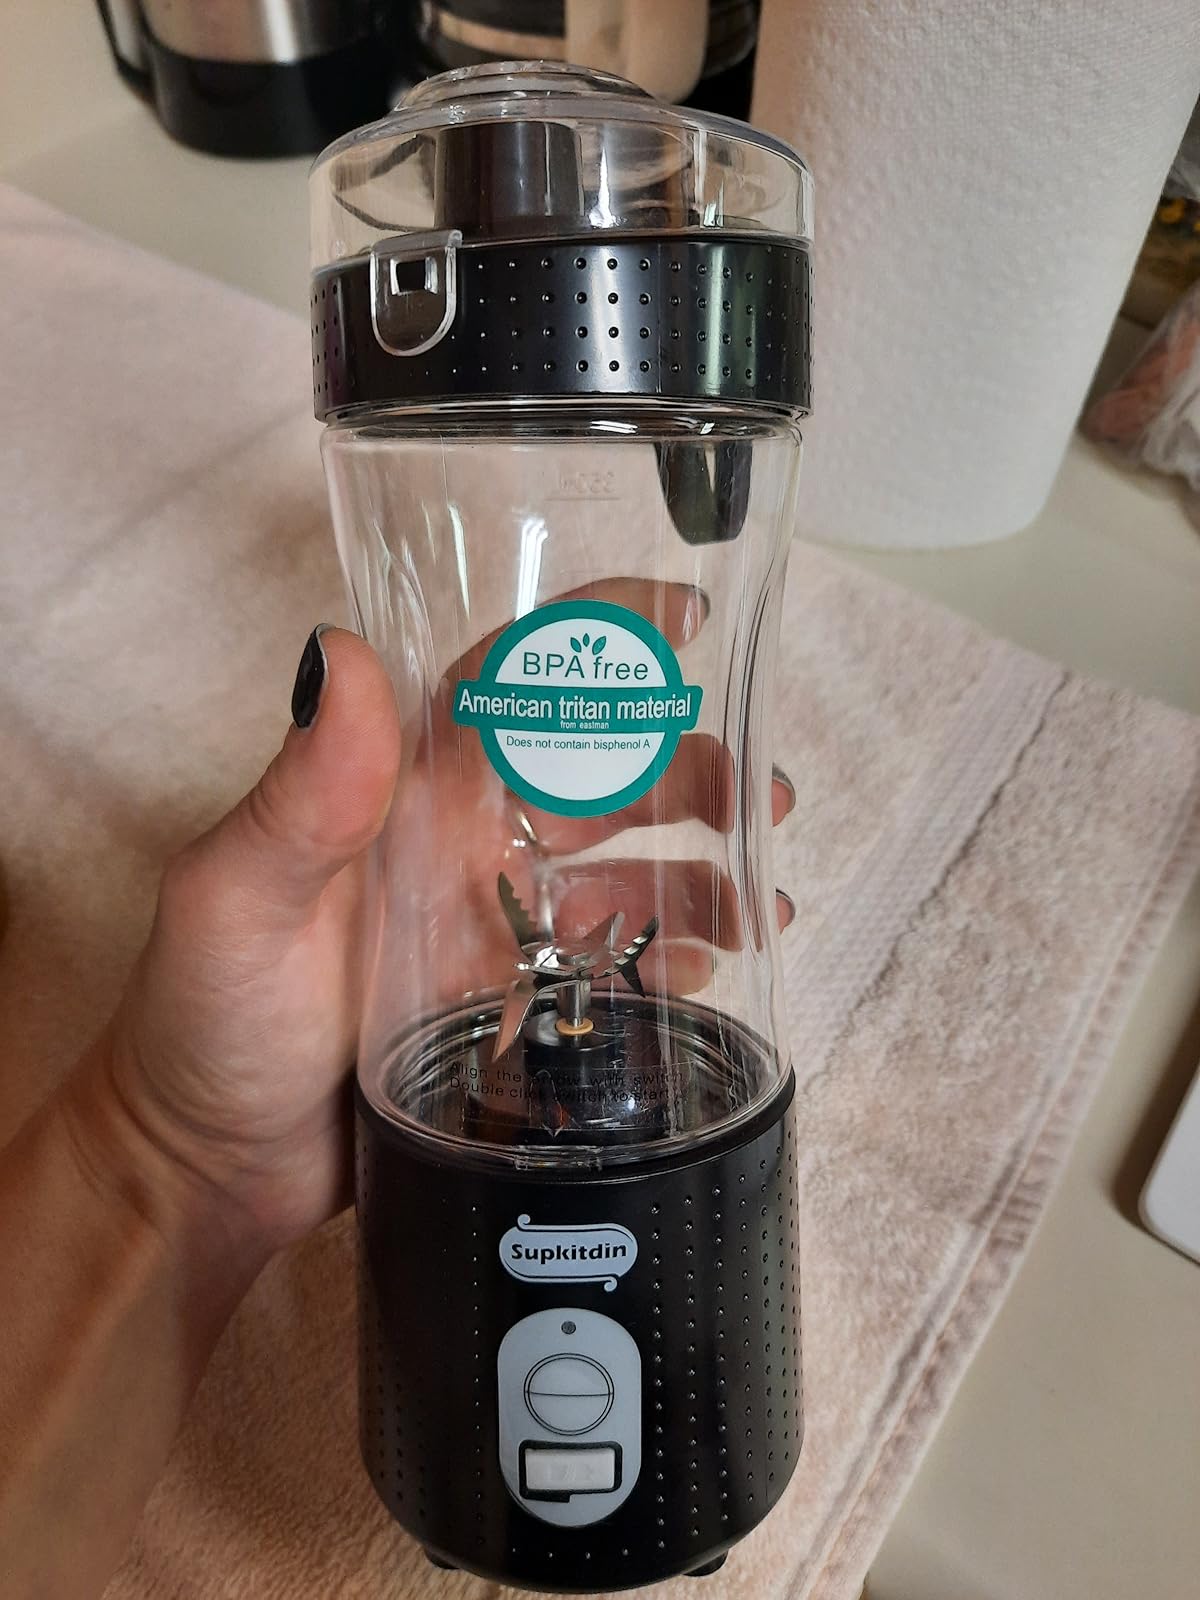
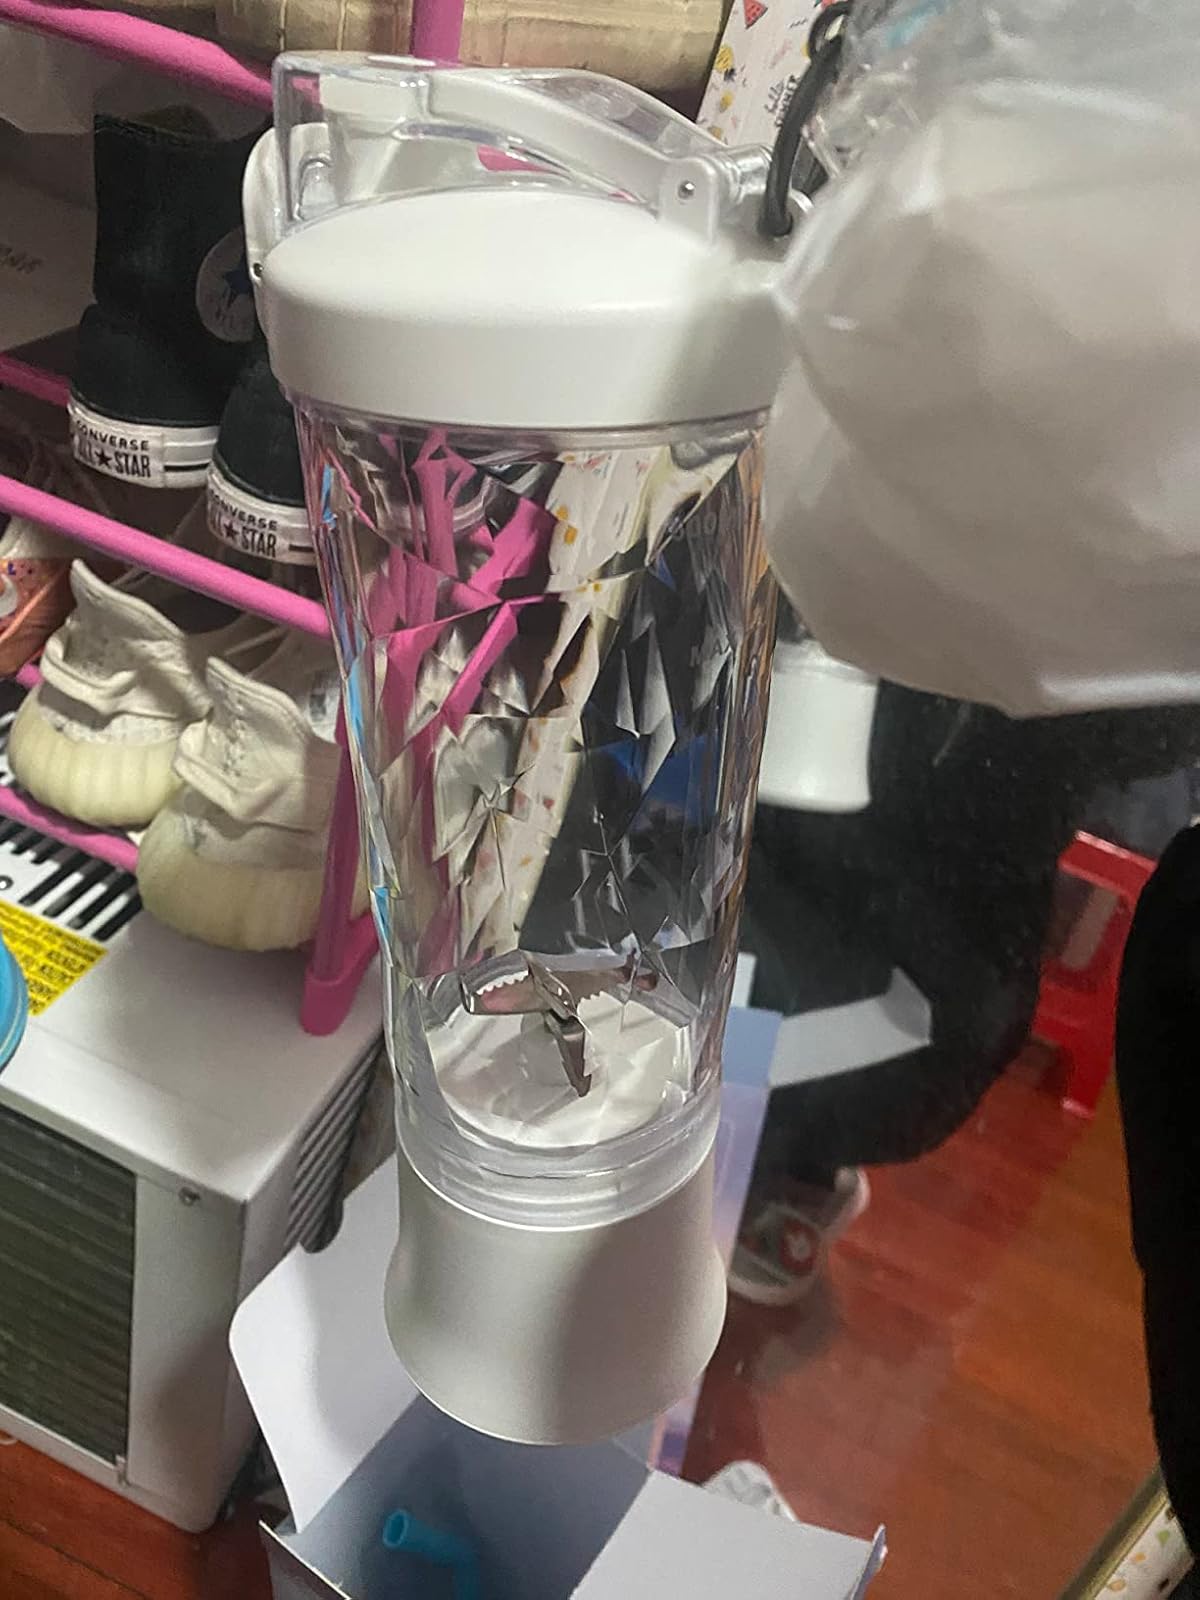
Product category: items_blender
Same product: no